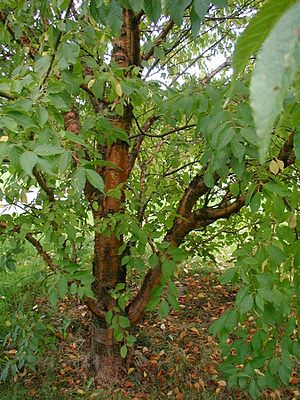
Manchurisk kirsebær
Manchurisk kirsebær er et mellemstort, løvfældende træ med en smal og opret krone, der efterhånden bliver mere uregelmæssig. Blomsterne er hvide og duftende. Frugterne er sorte "bær" med rynkede sten.